Lexus HS

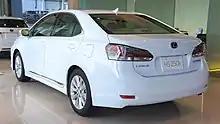
Lexus HS 250h

The Lexus HS had early success in the Japanese market, where in its first month, the vehicle recorded 3,000 pre-orders, 10,000 sales, and a waiting list that was six months long. Because of the higher than expected demand in Japan, Lexus lowered its allocation and sales plans for the United States in October 2009.